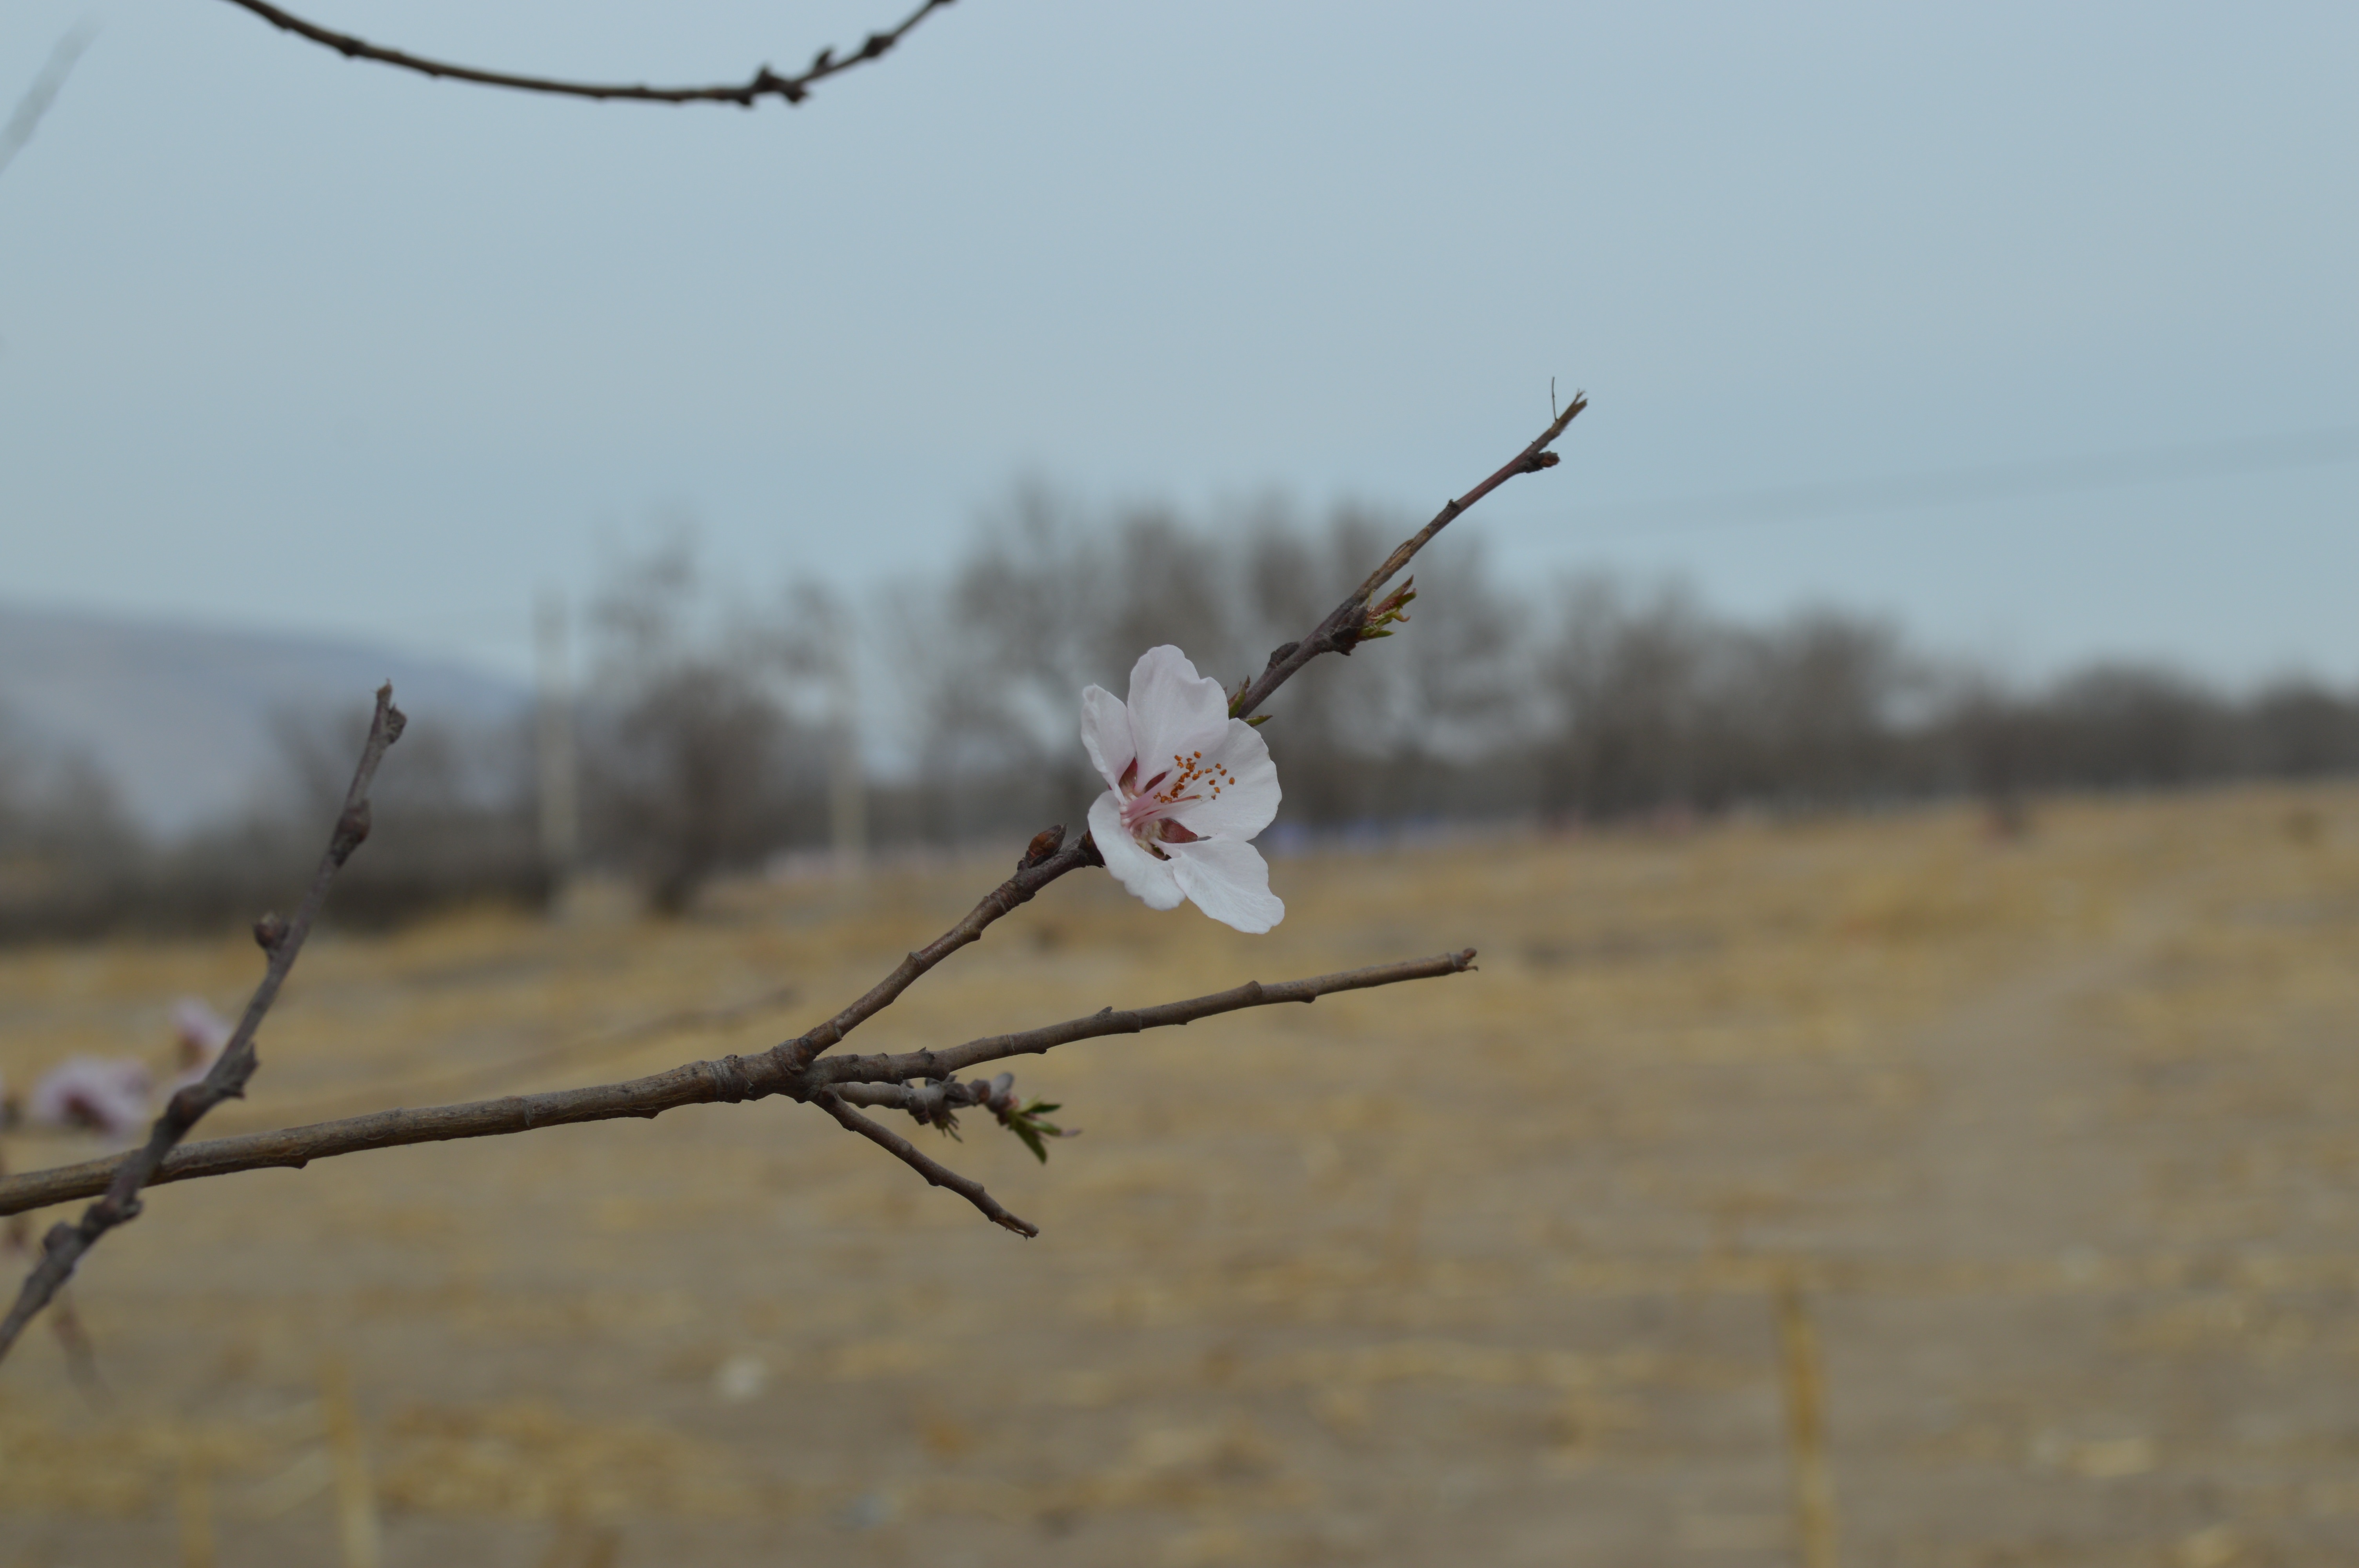
landscape, nature, branch, bird, flower, wind, wildlife, spring, views